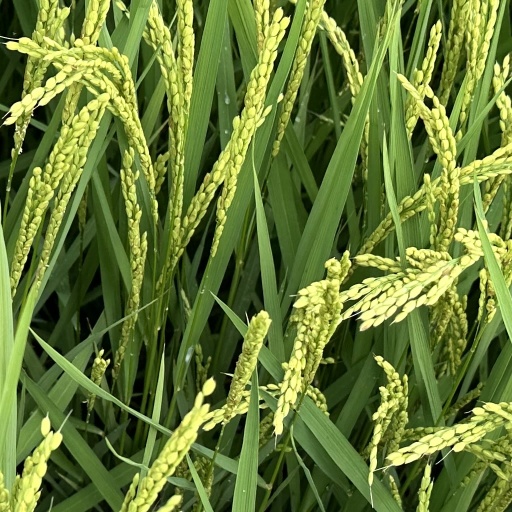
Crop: rice